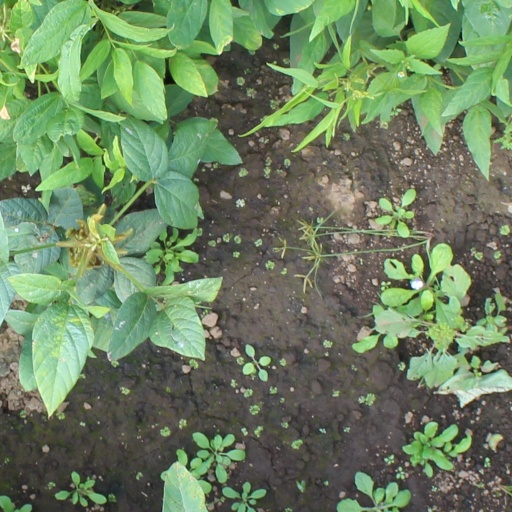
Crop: soybean